Bermuda

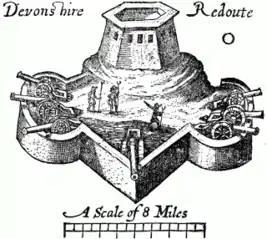
An illustration of the Devonshire Redoubt, Bermuda, 1614

In the 17th century, the Somers Isles Company suppressed shipbuilding, as it needed Bermudians to farm to generate income from the land. The Virginia colony, however, far surpassed Bermuda in quality and quantity of tobacco produced. Bermudians began to turn to maritime trades relatively early in the 17th century, but the Somers Isles Company used all its authority to suppress turning away from agriculture. This interference led to islanders demanding, and receiving, revocation of the company's charter in 1684, and the company was dissolved.